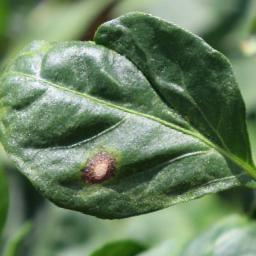
Label: cercospora